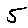
Label: 5